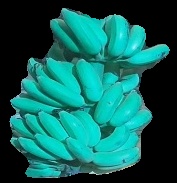
Variety: elakki-bale
Grade: grade2